Sauzon

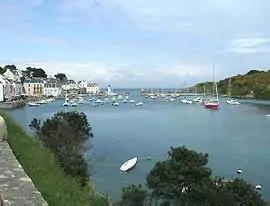
Sauzon harbour

Sauzon is a commune on the island of Belle Île in the Morbihan department of the region of Brittany in north-western France. Inhabitants of Sauzon are called "Sauzonnais".